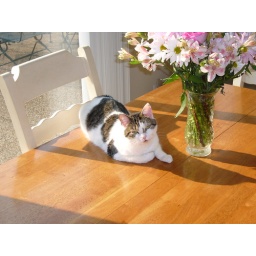
Bootsie laying by moms flowers on kitchen table